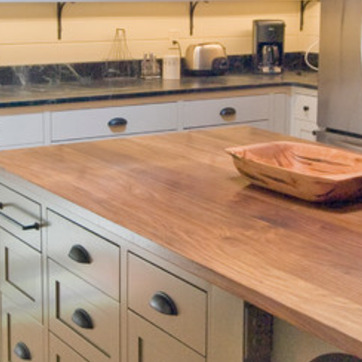
Material: wood